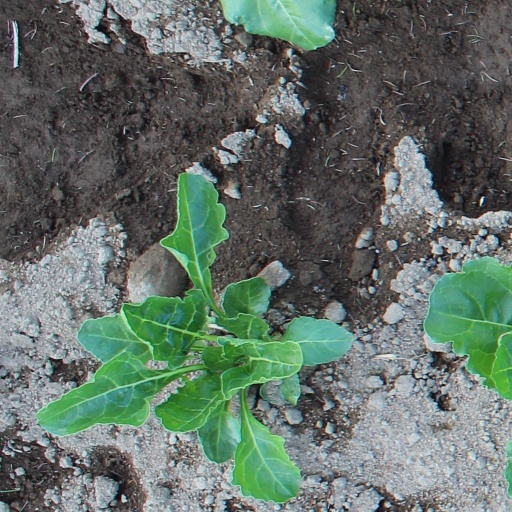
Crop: sugar beet